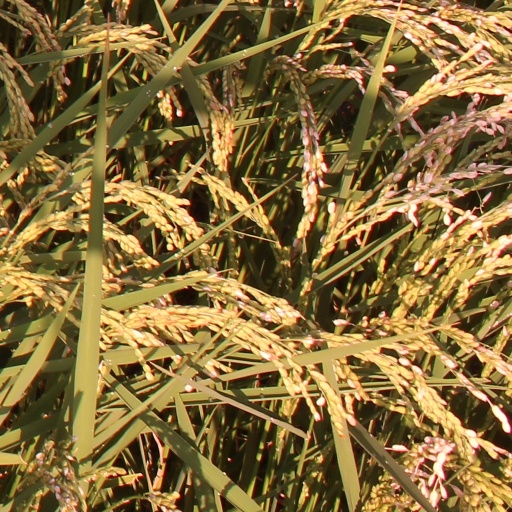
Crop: rice